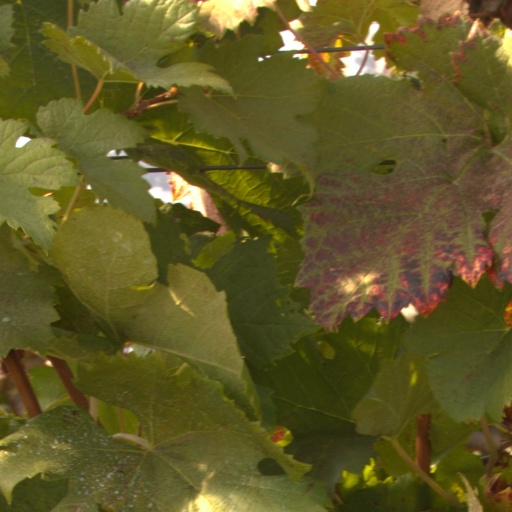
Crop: grape